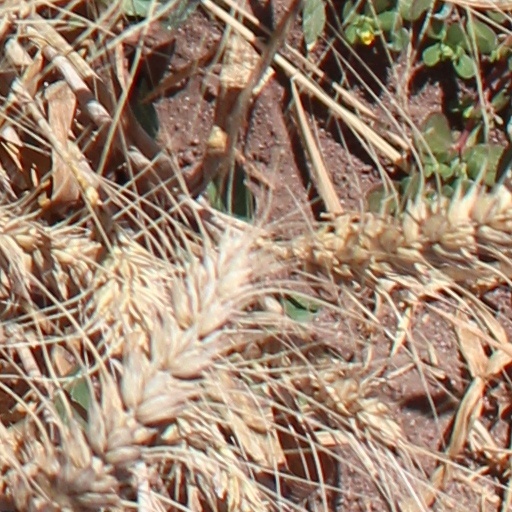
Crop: wheat